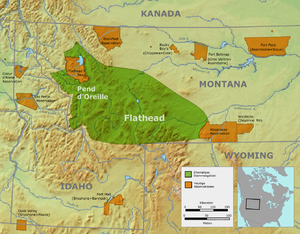
La Réserve indienne de Flathead est une réserve indienne située à l'ouest de l'État du Montana près de la rivière Flathead River aux États-Unis.